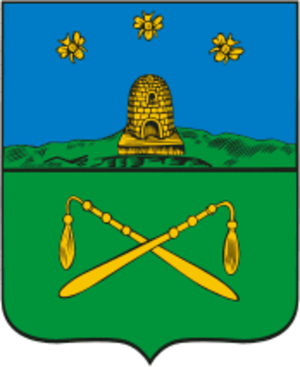
Kadom est une commune urbaine de l'oblast de Riazan, en Russie. Sa population s'élevait à 6 181 habitants en 2002.